JetDirect

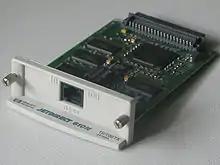
JetDirect 610n card

EIO (Enhanced Input/Output) is a modular interface developed by HP for its printers to expand their capabilities. EIO does not just serve JetDirect cards, but EIO hard drives and the EIO Connectivity card for adding communication ports to the printers as well. EIO utilizes the 3.3V signaling technology of the Conventional PCI bus and is significantly more energy-efficient than MIO technology. EIO print servers will not work in LIO slots, nor will the LIO print servers work in EIO slots.